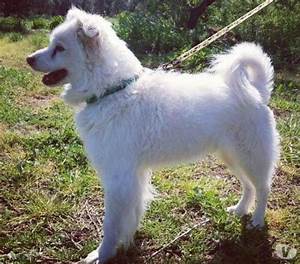
Label: cane